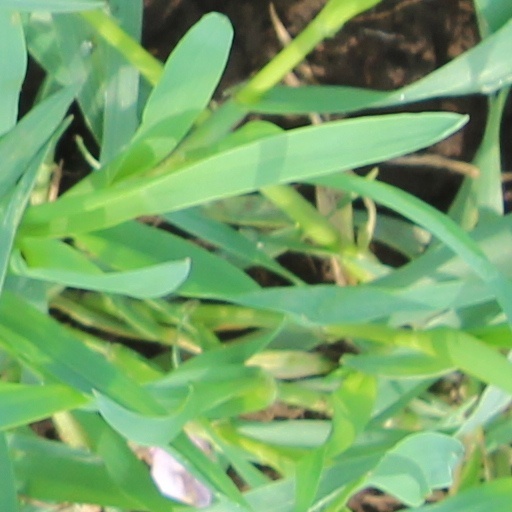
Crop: wheat